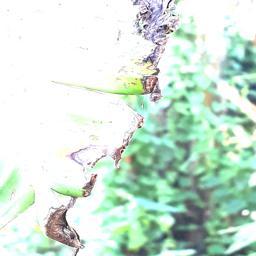
Label: POTASSIUM DEFICIENCY